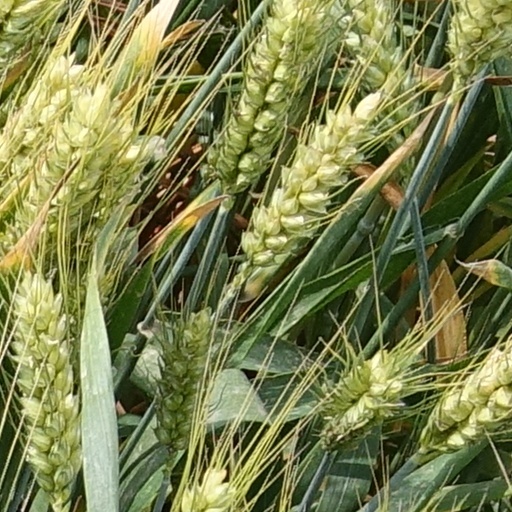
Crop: wheat